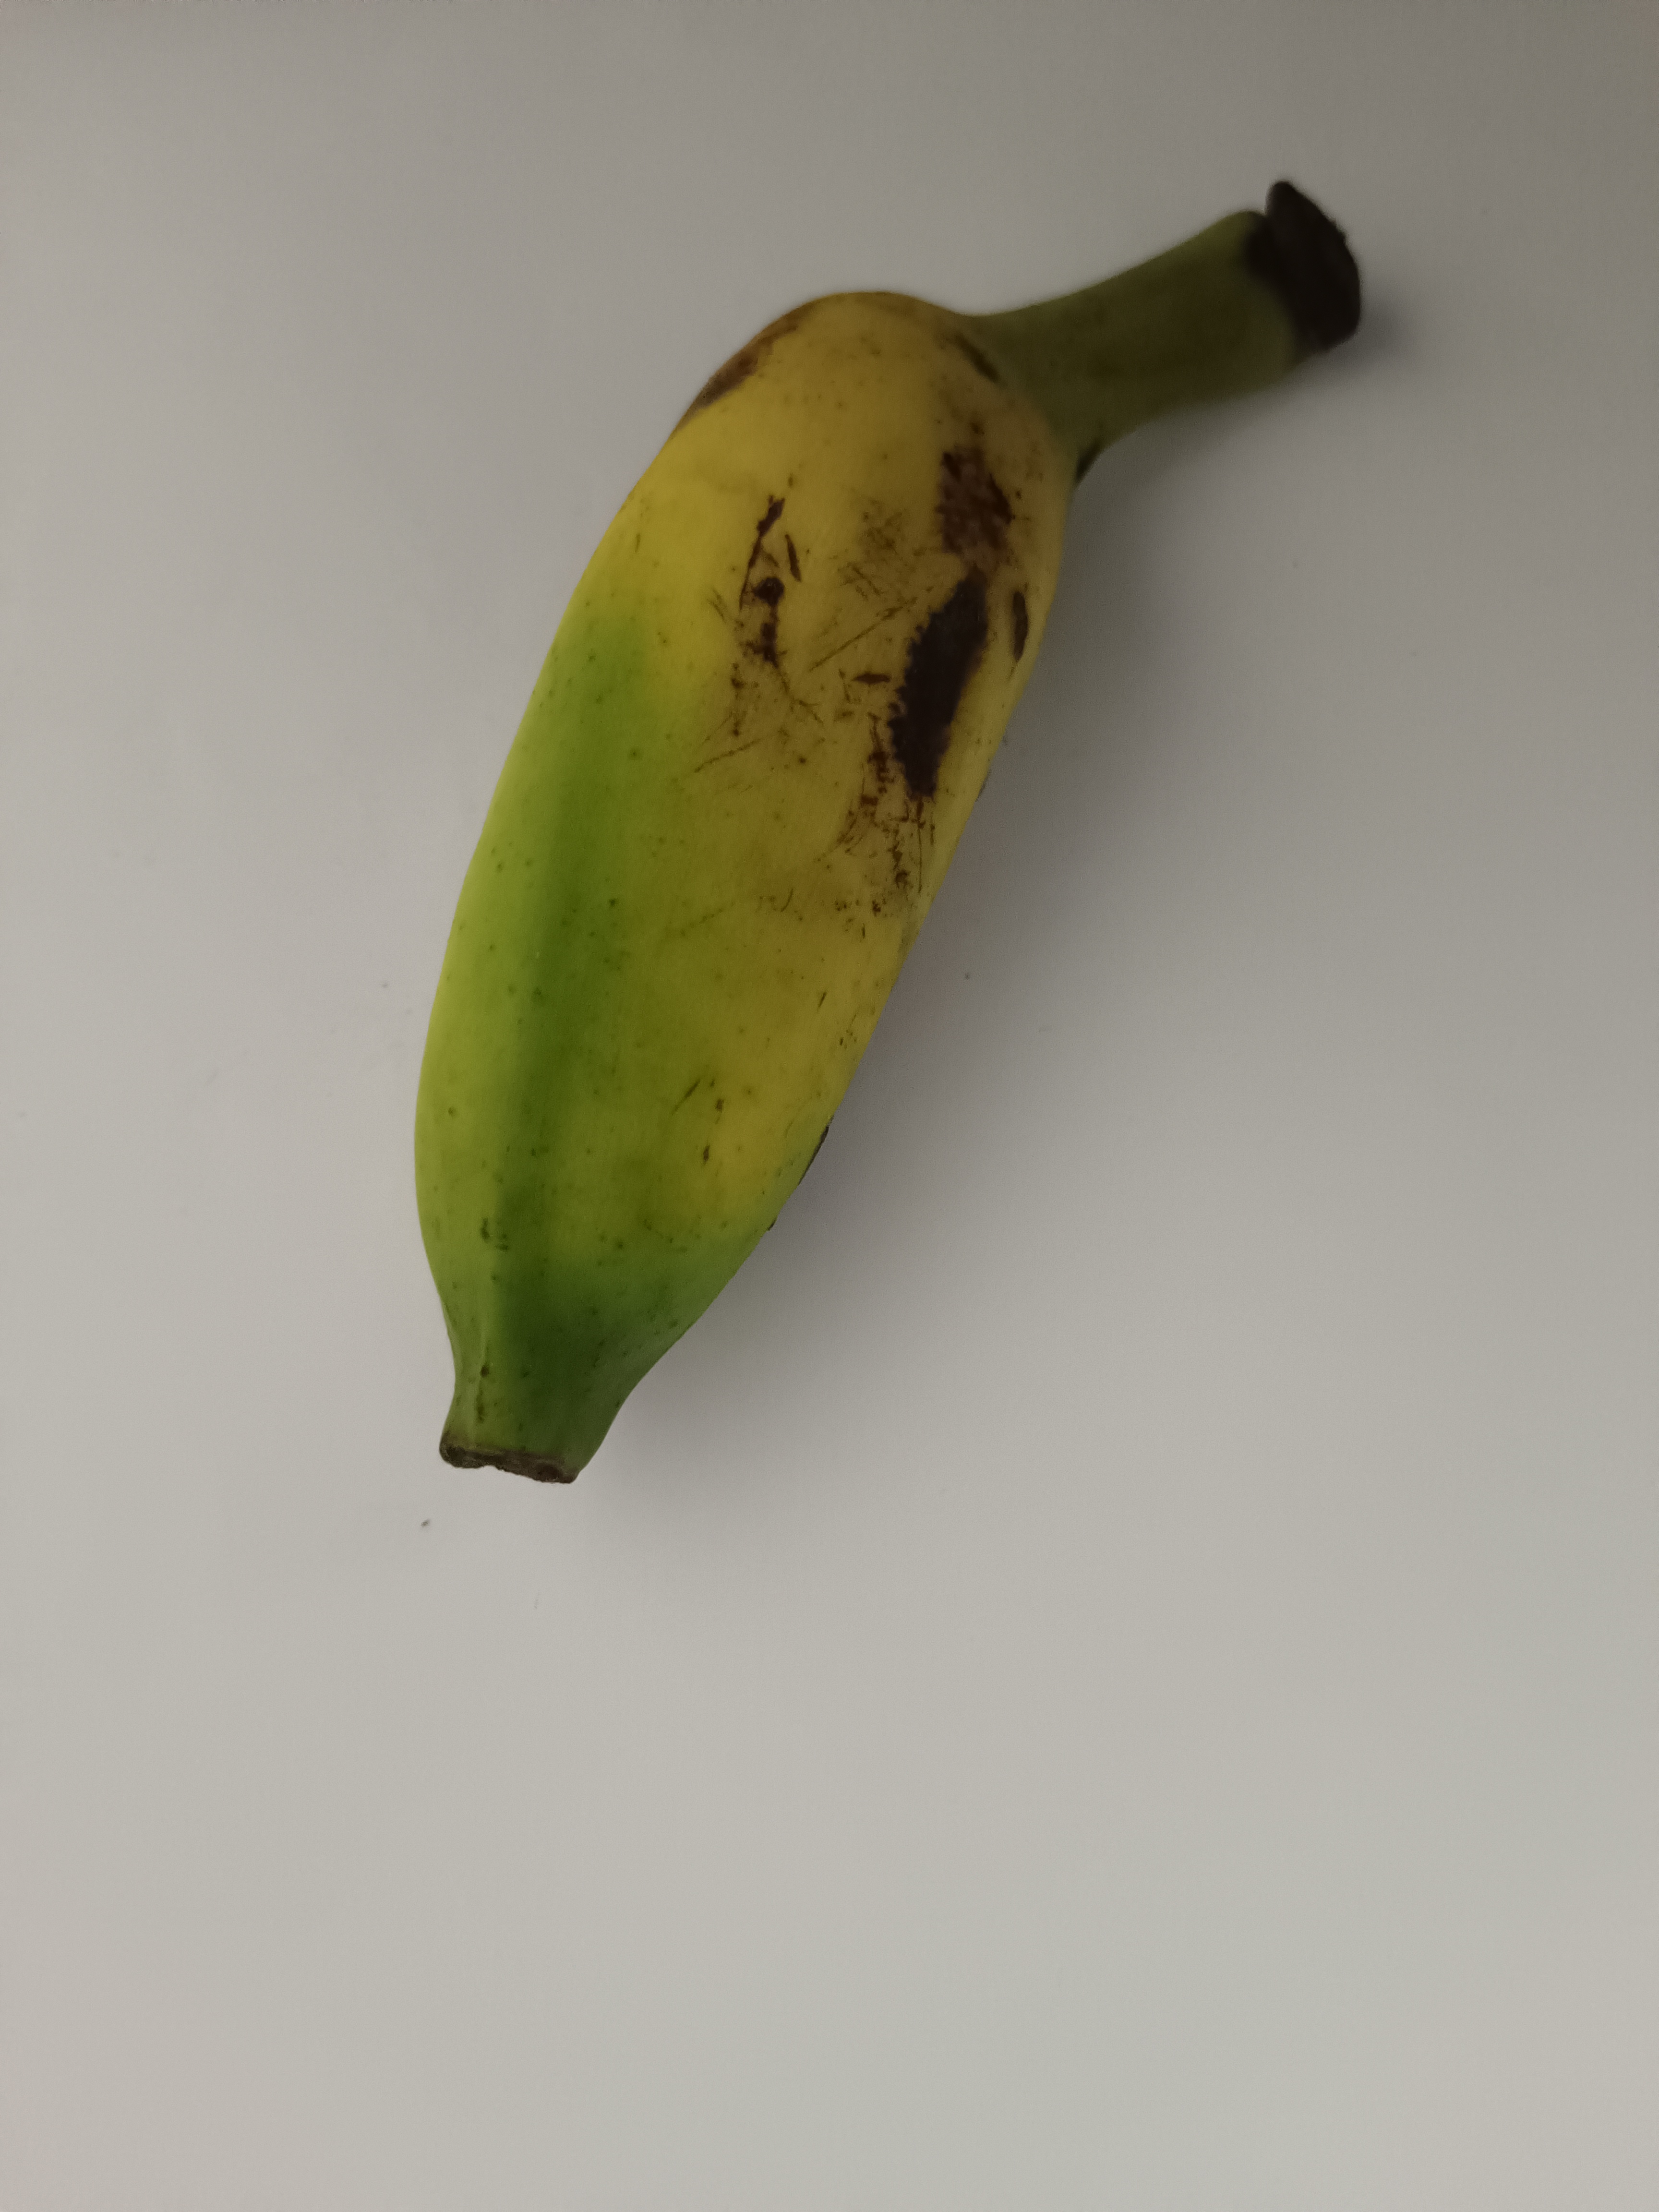
Banana variety: Champa